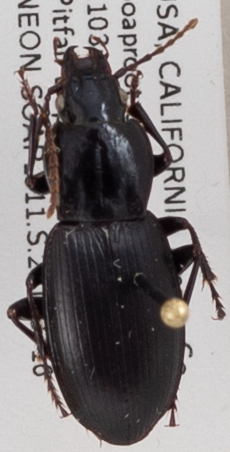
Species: Pterostichus ordinarius
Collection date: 2018-07-16
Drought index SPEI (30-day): -1.604
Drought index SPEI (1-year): -0.39
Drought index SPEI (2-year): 0.71